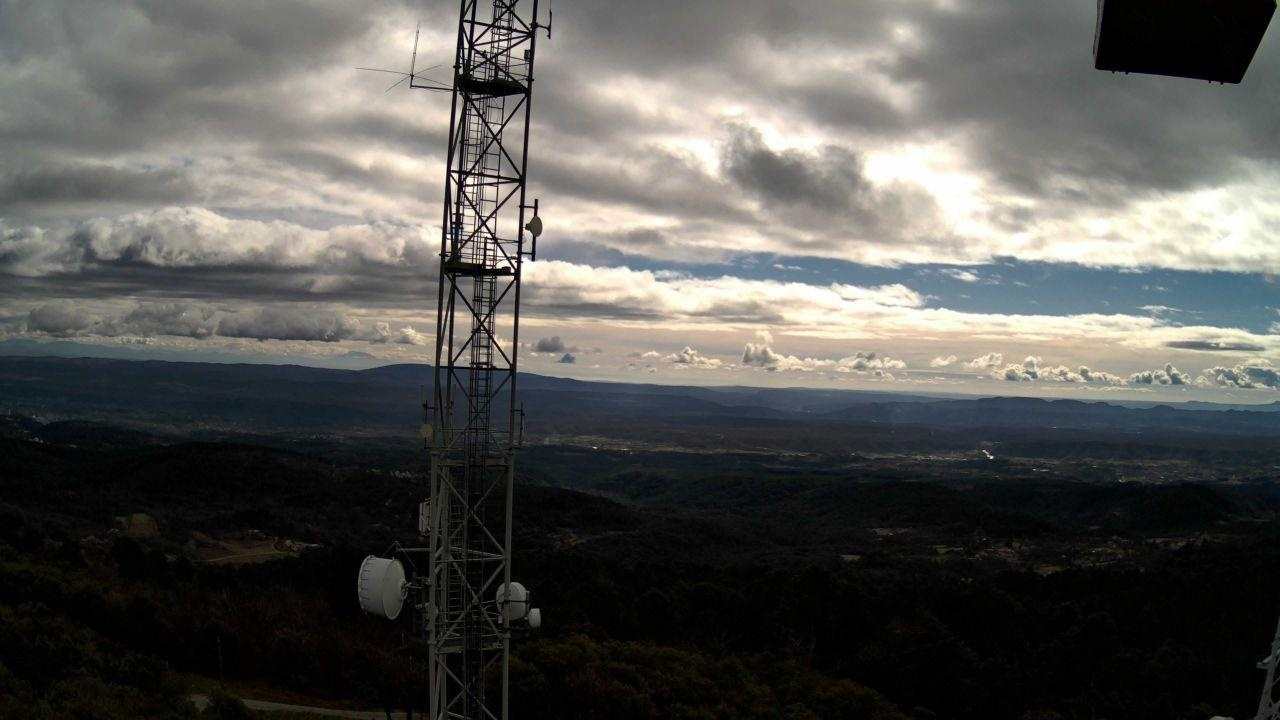
Fire: no
Smoke: no